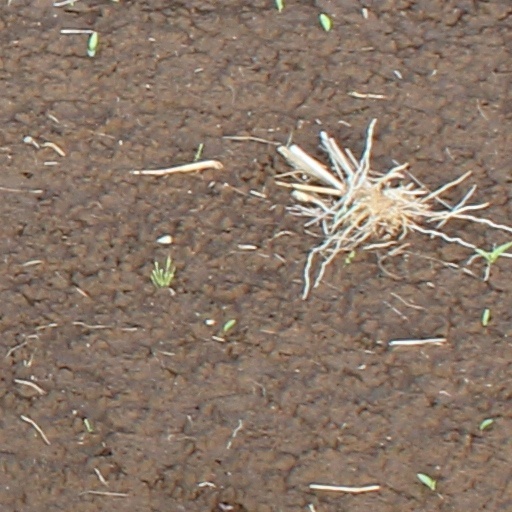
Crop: wheat